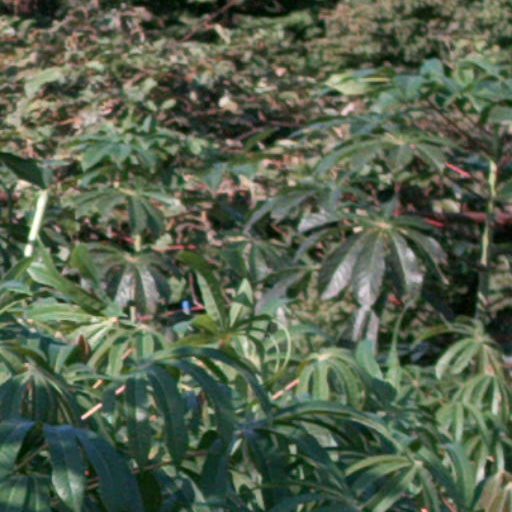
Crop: cassava